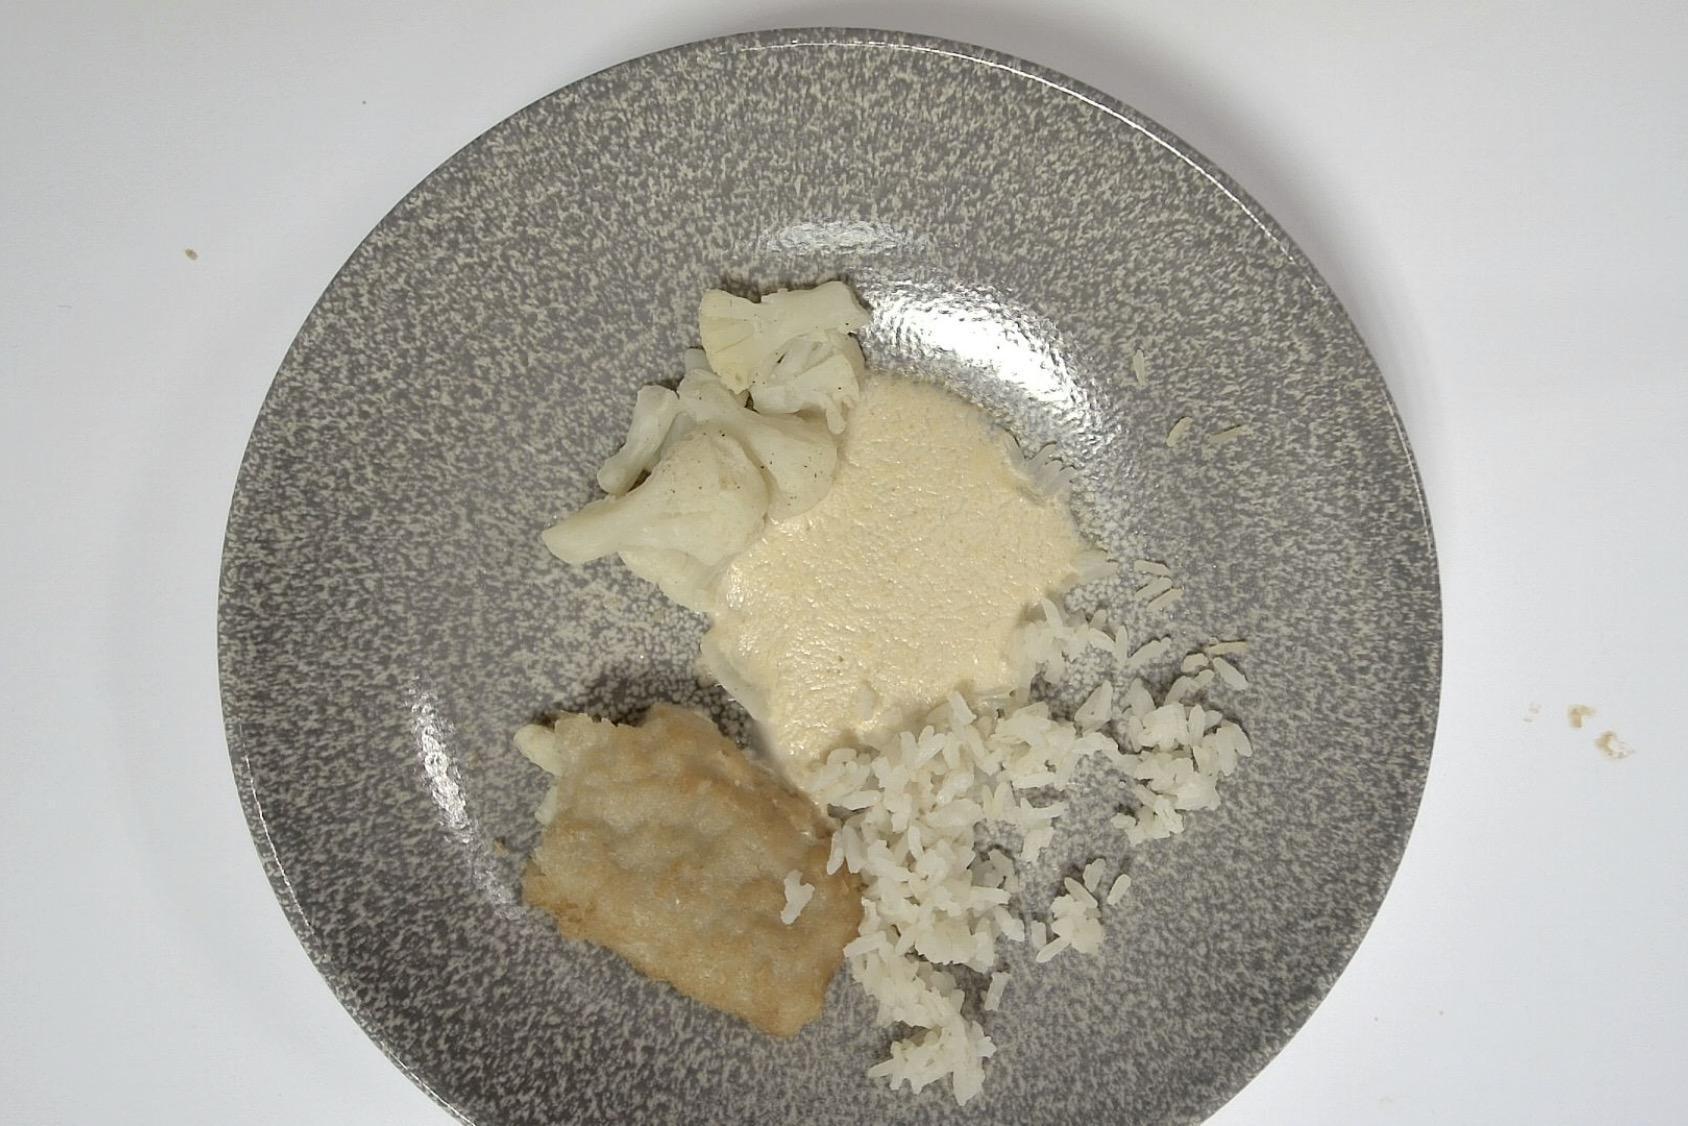
Dish: Paniertes Fischfilet mit Blumenkohl , Reis , Helle Sauce
Portion size: Normale Portion
Ingredients: rice, cauliflower, breaded-fish-fillet, light-sauce-or-white-sauce
Weight as served: 315 g
Energy as served: 307,850 kcal (1.294,350 kJ)
Fat: 11,110 g (saturated: 3,465 g)
Carbohydrates: 35,090 g (sugar: 4,415 g)
Protein: 15,550 g
Salt: 2,190 g
Weight after return: 185 g
Energy after return: 180,801 kcal